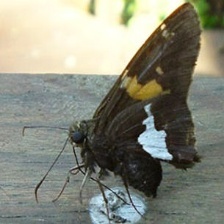
Species: SILVER SPOT SKIPPER